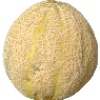
Label: Cantaloupe 2